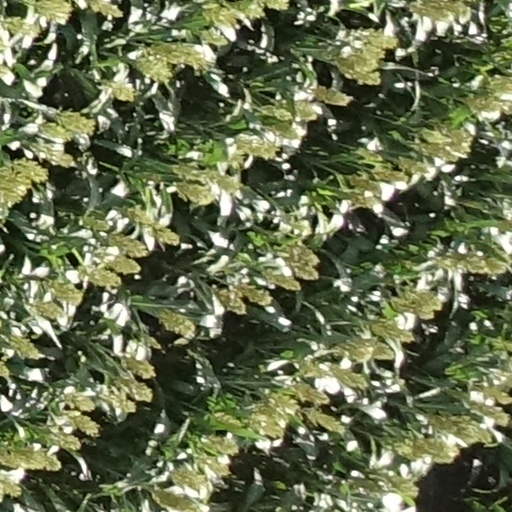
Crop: sorghum